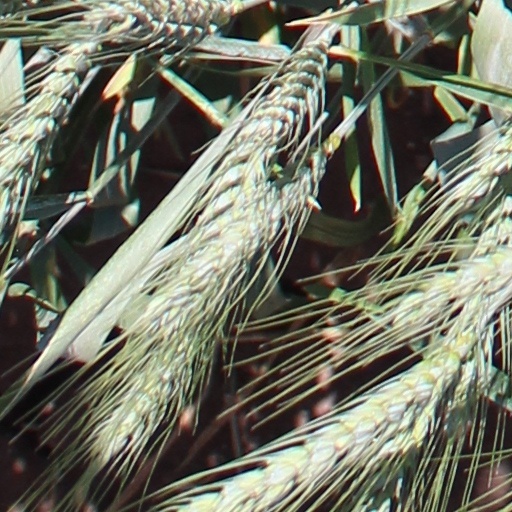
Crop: wheat